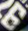
Number: 6